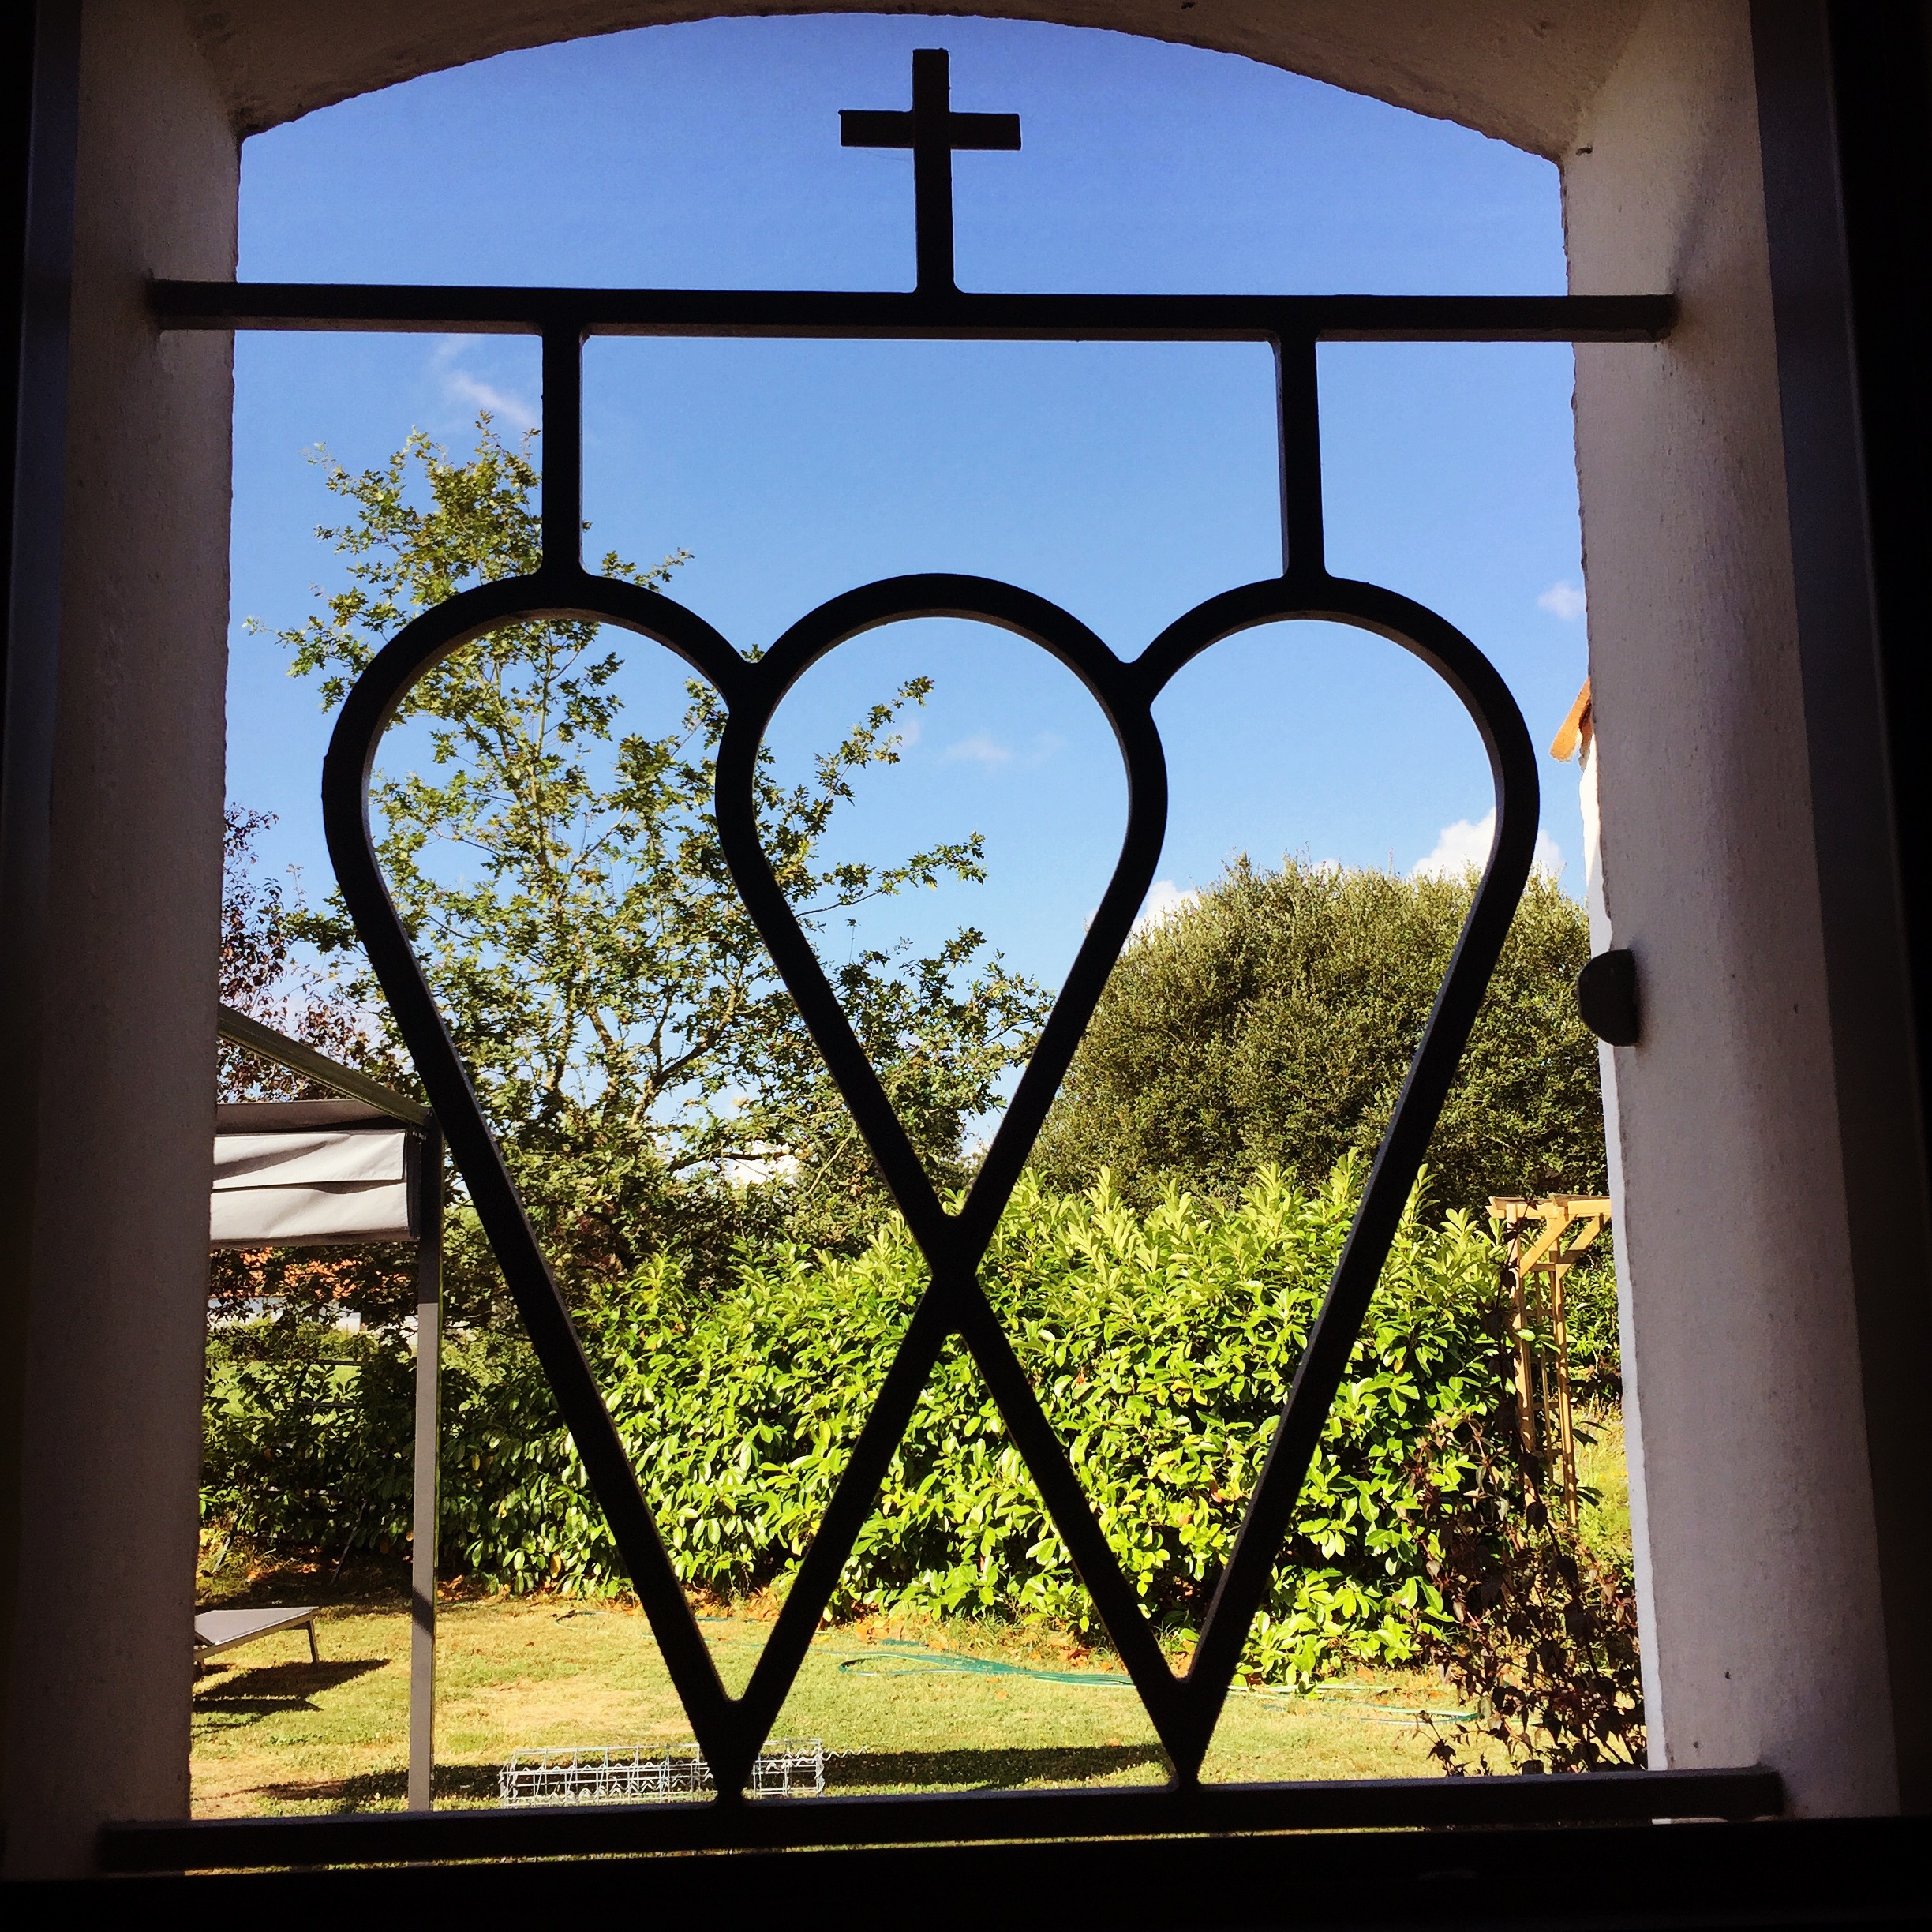
field, sunlight, flower, window, glass, arch, cottage, cross, interior design, symmetry, vend e